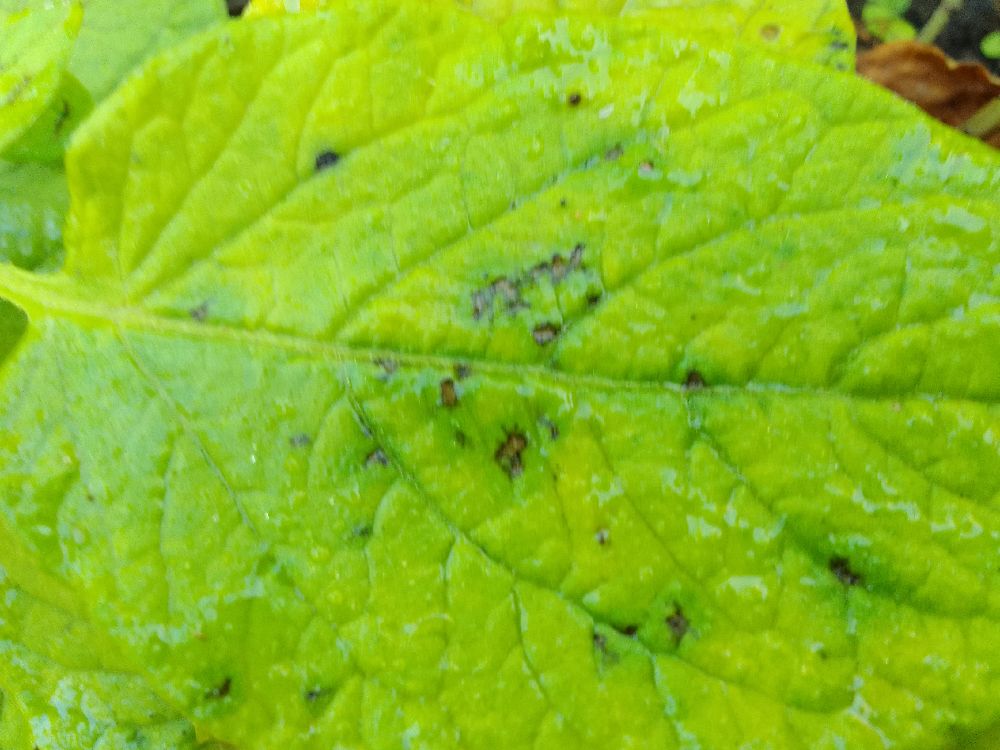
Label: Early blight